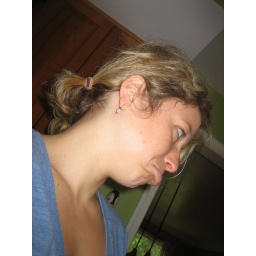
i locked my keys and front wheel and shoes and...... in my car before my race..